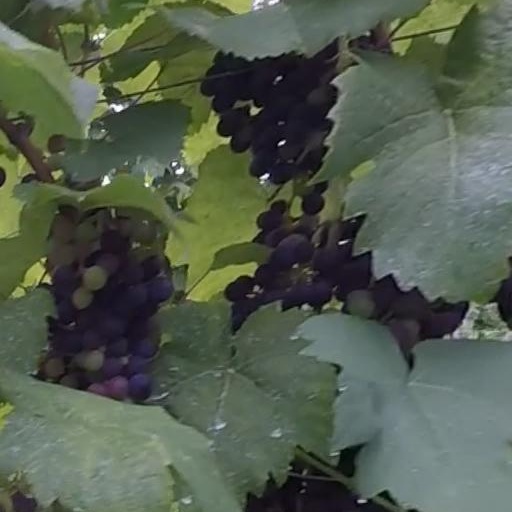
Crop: grape